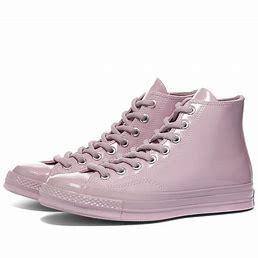
Brand: Converse
Model: Chuck 70 Hi